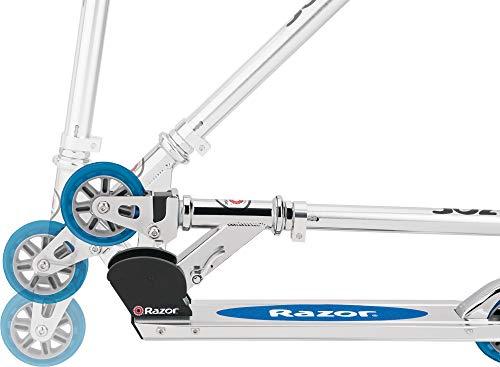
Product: Razor A2 Kick Scooter
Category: Sports & Outdoors | Outdoor Recreation | Skates, Skateboards & Scooters | Scooters & Equipment | Scooters | Kick Scooters
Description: Original kick scooter made of sturdy aircraft-grade aluminum with Blue S.
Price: $49.99
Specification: Product Dimensions:         26.5 x 13 x 34 inches ; 6 pounds    |Shipping Weight: 6.1 pounds (View shipping rates and policies)|ASIN: B073XNZR53|Item model number: 13012043|    #5    in Kick Scooters